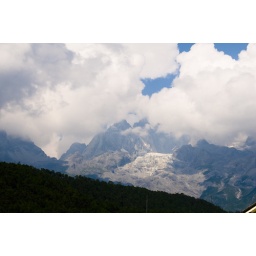
Yulong mountain in the cloud